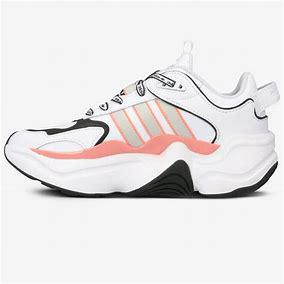
Brand: Adidas
Model: Magmur Runner